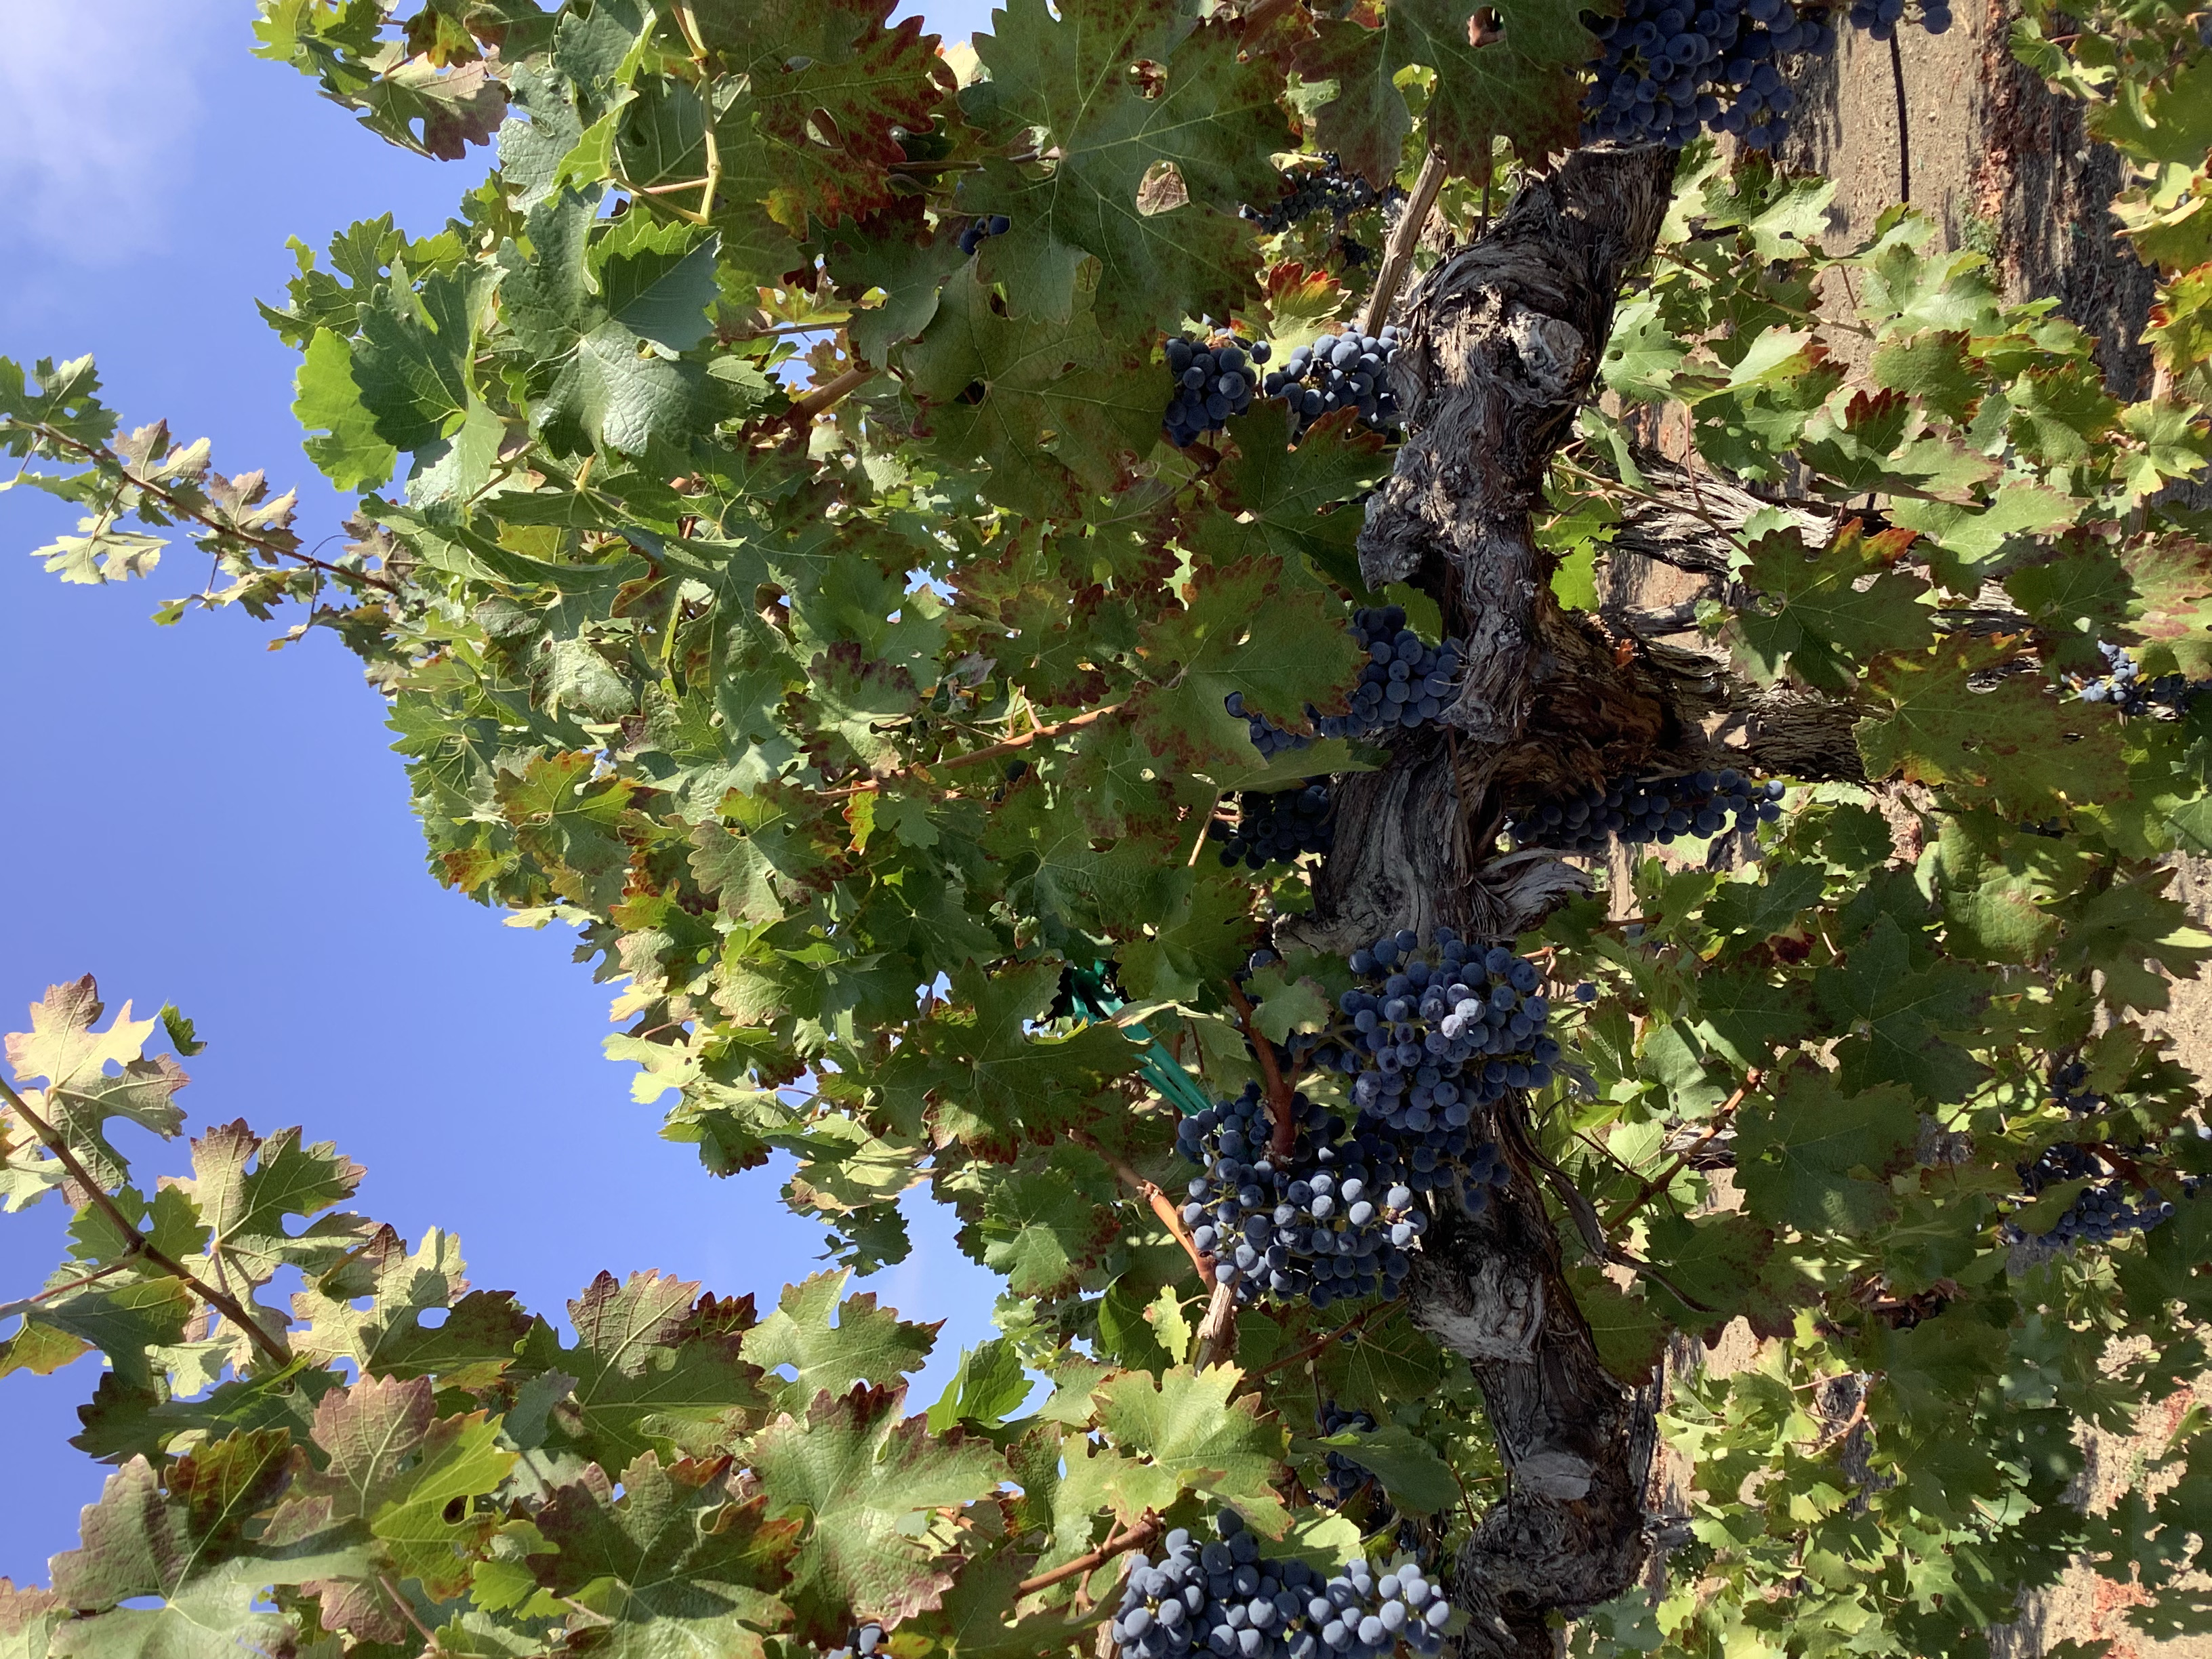
Label: Leafroll 3